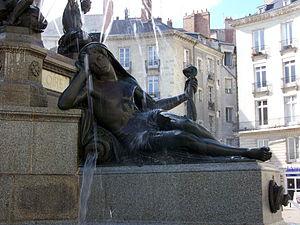
Statue allégorique du Loiret sur la fontaine de la Place Royale à Nantes. Architecte de la place
La place Royale, située dans le centre-ville de Nantes, en France, est conçue en 1786 par l'architecte nantais Mathurin Crucy. Aménagée en 1790 après la destruction des remparts médiévaux, elle constitue l'élément central d'un ensemble homogène de bâtiments répondant à l'architecture classique construits à cette occasion. Elle est dotée d'une fontaine monumentale inaugurée en 1865. Vouée dès l'origine au commerce, elle a accueilli des enseignes qui ont marqué les mémoires, et conserve au XXIᵉ siècle sa vocation marchande. Malgré son nom, la place n'a jamais abrité de statue de monarque, comme les autres places Royale en France, mais elle a une valeur symbolique dans la ville, et est un point prisé de rassemblements artistiques, festifs ou politiques. Le site, très endommagé lors de la Seconde Guerre mondiale, est restauré presque à l'identique entre 1945 et 1961. Devenue au fil du temps un rond-point consacré à la circulation automobile, l'esplanade bénéficie, entre 2007 et 2011, d'une rénovation qui l'inclut depuis dans la zone piétonne du centre-ville.
Le Loiret est une rivière située dans le département du Loiret auquel il a donné son nom, dans la région Centre-Val de Loire.